Silver

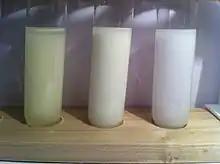
The three common silver halide precipitates: from left to right, silver iodide, silver bromide, and silver chloride

The only known dihalide of silver is the difluoride, AgF, which can be obtained from the elements under heat. A strong yet thermally stable and therefore safe fluorinating agent, silver(II) fluoride is often used to synthesise hydrofluorocarbons.